Code Name: Jaguar

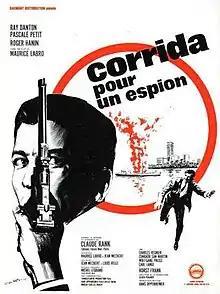
Original French film poster

Code Name: Jaguar (also known as The Spy Who Went Into Hell is a 1965 French/Spanish/West German international co-production Eurospy film directed by Maurice Labro in his penultimate feature film. The film was co-written by French author (pen name of Gaston-Claude Petitjean-Darville, born November 22, 1925, died 2004) based on Rank's 1964 novel of the same name. The film stars Ray Danton, Pascale Petit and Roger Hanin and was shot in Alicante with interior studio work filmed in West Berlin.